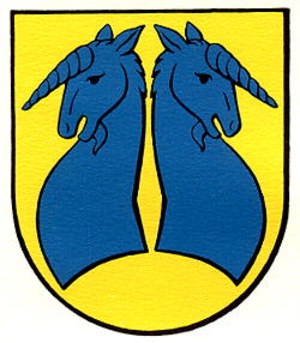
Wattwil est une commune suisse du canton de Saint-Gall, située dans la circonscription électorale de Toggenburg.
Les Re 4/4 KTU sont des locomotives électriques construites pour certains chemins de fer privés suisses. Elles sont surnommées KTU, pour Konzessionierte Transport-Unternehmungen, soit Entreprises de transport concessionnaires, les chemins de fer suisses dont ne font pas partie les CFF.